At Last

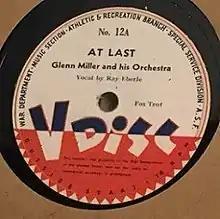
V-Disc 12A, October 1943.

The 1942 RCA Victor studio recording of "At Last" by Glenn Miller and his Orchestra featuring Ray Eberle on vocals was released as a U.S. Army V-Disc or Victory Disc by the U.S. War Department during World War II in October 1943 as No. 12A. V-Discs were sent to American soldiers and military personnel overseas.